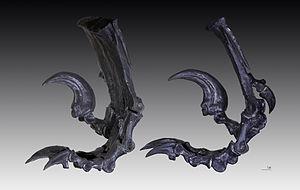
Moulage de la patte arrière gauche d’un Deinonychus antirrhopus (Ostrom 1969). Restauré par John Ostrom du Peabody Museum of Natural History. Collection privée. Etage
Deinonychus est un genre éteint de dinosaures carnivores de la famille des Dromaeosauridae, dont une seule espèce est décrite : Deinonychus antirrhopus.
Les Troodontidae forment une famille éteinte de petits dinosaures théropodes ressemblant à des oiseaux, ayant vécu du Jurassique supérieur jusqu'à la fin du Crétacé. Cette famille érigée en 1924 par Charles Whitney Gilmore est restée mal connue jusqu'à la fin du XXᵉ siècle. C'est alors que de nombreuses découvertes réalisées essentiellement en Chine ont fourni des squelettes souvent complets de plusieurs nouveaux genres avec, pour certains spécimens, une préservation de plumes, d'œufs, d'embryons et d'individus juvéniles.